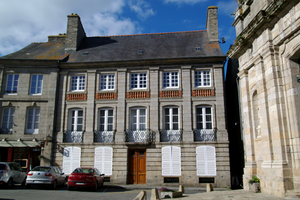
Hôtel de Clézieux, Penthièvre (place) 2 (Inscription, 1969) This building is inscrit au titre des Monuments Historiques. It is indexed in the Base Mérimée, a database of architectural heritage maintained by the French Ministry of Culture,
L’hôtel de Clézieux est un hôtel particulier situé à Moncontour, dans le département des Côtes-d'Armor.
Moncontour [mɔ̃kɔ̃tuʁ] est une commune française située dans le département des Côtes-d'Armor en région Bretagne.
Cet article recense une partie des monuments historiques des Côtes-d'Armor, en France.